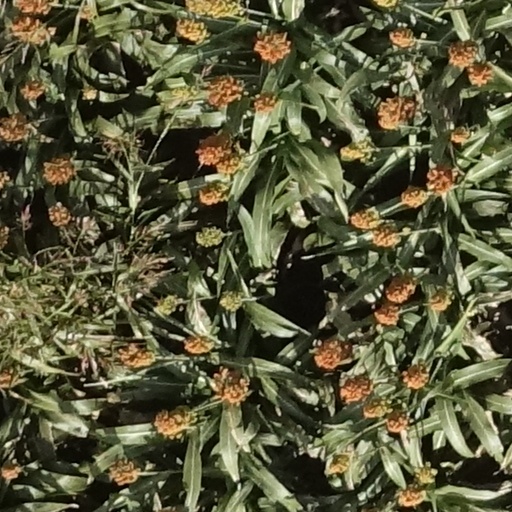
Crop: sorghum